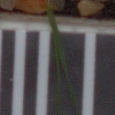
Label: loose_silkybent